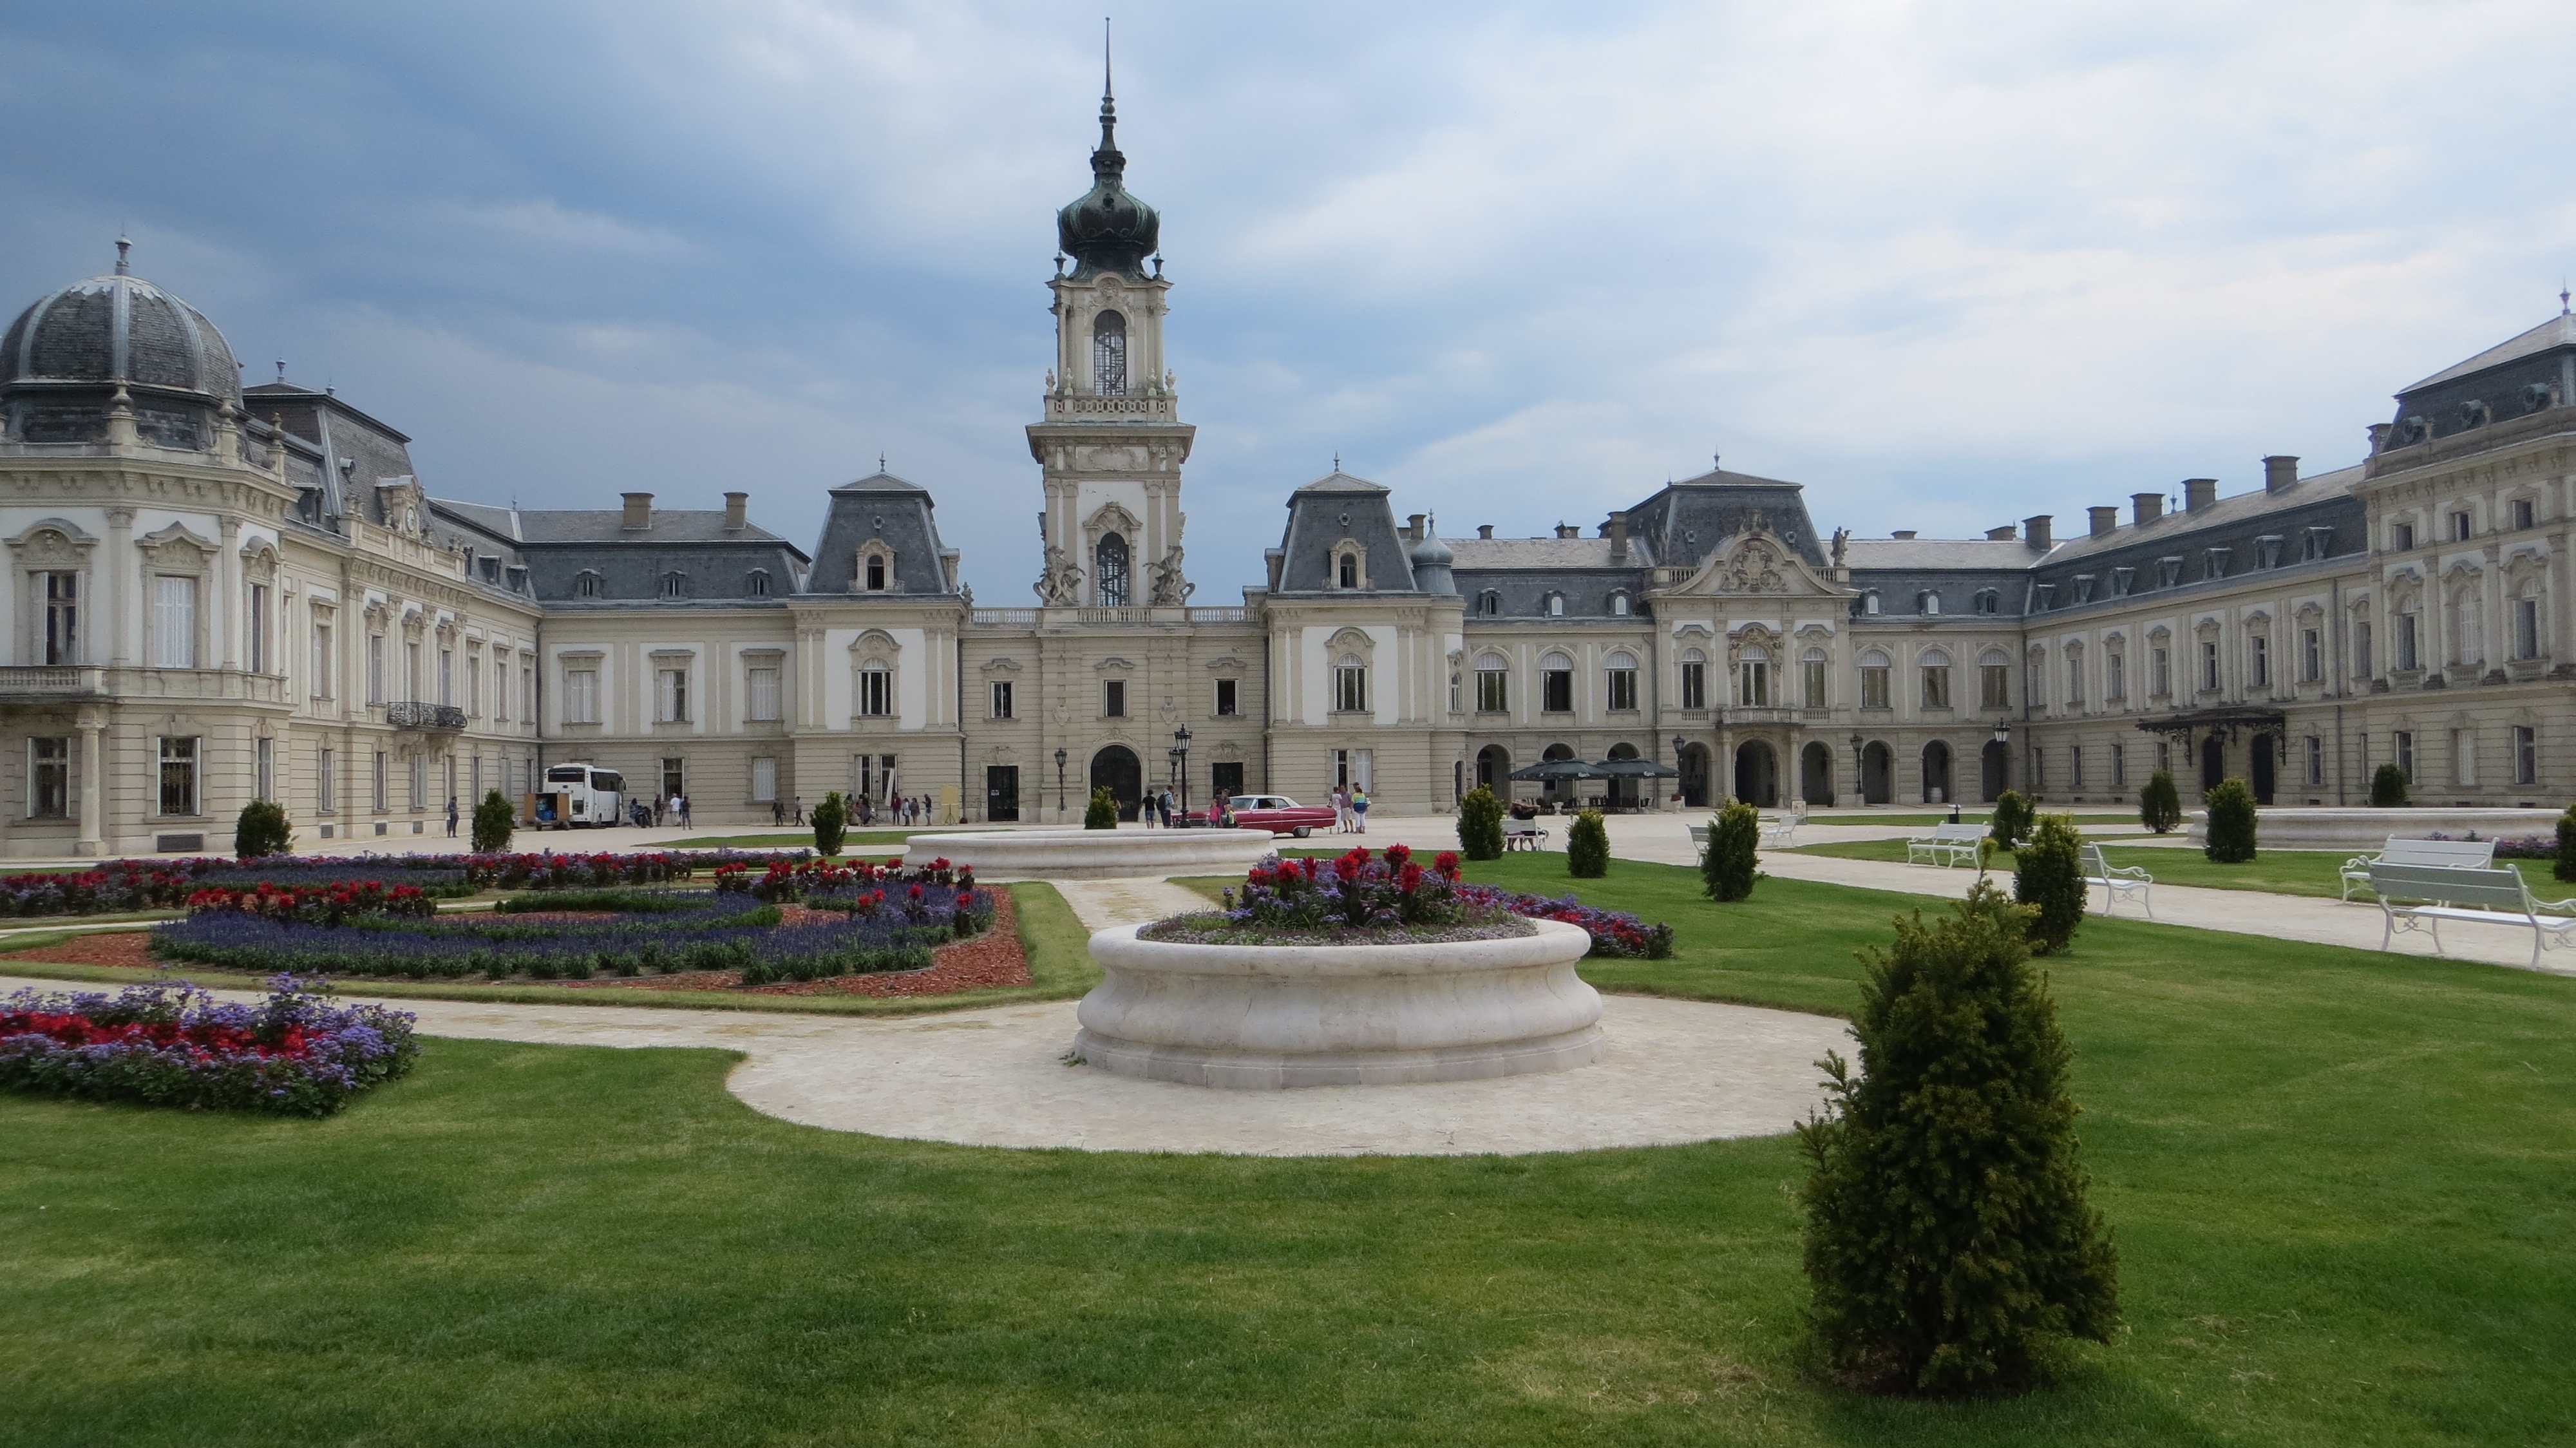
architecture, mansion, chateau, palace, monument, museum, plaza, landmark, town square, estate, stately home, reflecting pool, historic site, keszthely, festetics castle